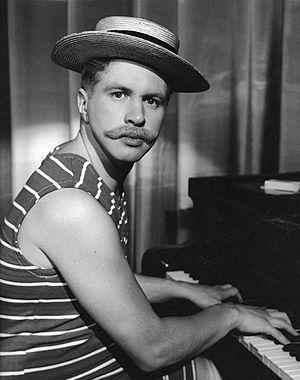
Kai Pahlman est un joueur de football international et entraîneur finlandais, qui évoluait au poste d'attaquant.